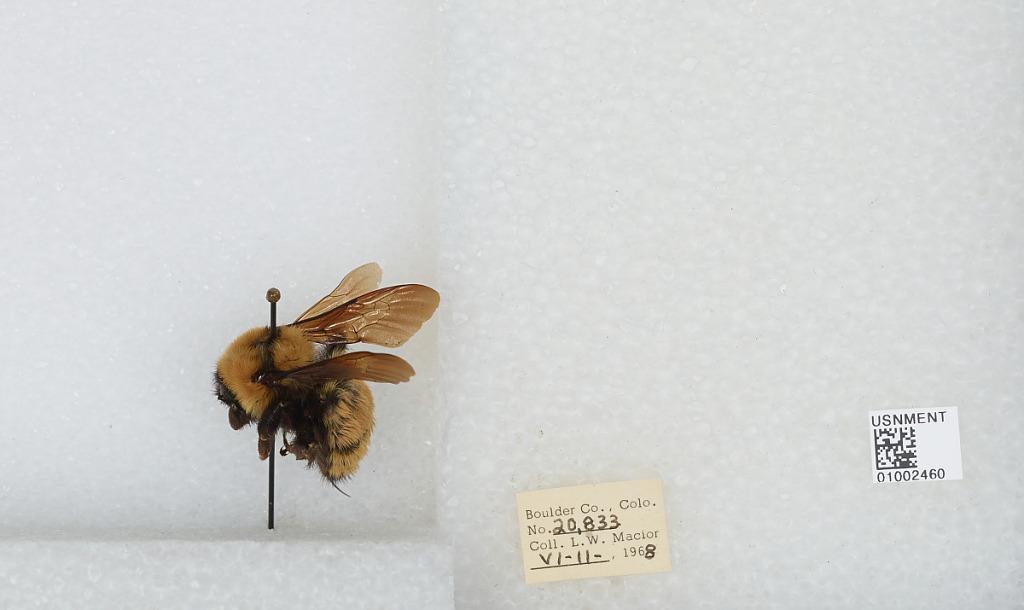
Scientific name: Bombus (Fervidobombus) fervidus fervidus (Fabricius)
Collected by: L. Macior
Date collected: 1968-6-11
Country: United States
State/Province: Colorado
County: Boulder
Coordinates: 40.09, -105.36